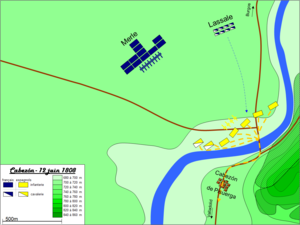
Bataille de Cabezon 1808Español: Combate de Cabezon 1808
La bataille de Cabezón se déroula le 12 juin 1808 à Cabezón de Pisuerga, près de Valladolid, dans le cadre de la guerre d'Espagne. Elle opposa l'« armée de Castille » commandée par le capitaine-général Gregorio García de la Cuesta à un détachement français de l'armée du maréchal Bessières sous les ordres du général Antoine Charles Louis de Lasalle. L'affrontement se solda par une victoire française.